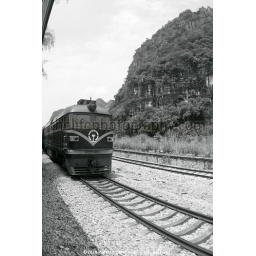
Oncomming train in Souther China Black and white